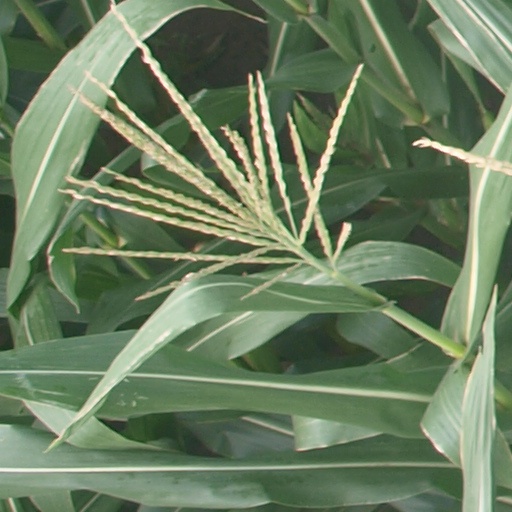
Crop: maize; corn